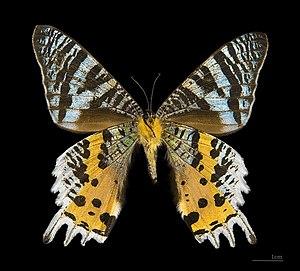
Les Uraniidae forment une famille de lépidoptères de la super-famille des Geometroidea, qui compte une centaine de papillons tropicaux, diurnes ou nocturnes. Quelques-unes des espèces diurnes sont célèbres par la diversité et l'éclat de leurs couleurs métalliques, notamment Urania leilus, originaire d'Amérique centrale et du Sud, et surtout Chrysiridia rhipheus, considéré comme l'un des plus beaux lépidoptères du monde, qui vit à Madagascar.
La sous-famille des Uraniinae compte sept genres de papillons tropicaux, diurnes ou nocturnes. Quelques-unes des espèces diurnes sont célèbres par la diversité et l'éclat de leurs couleurs métalliques, notamment Urania leilus, originaire d'Amérique centrale et du Sud, et surtout Chrysiridia rhipheus, vivant à Madagascar et considéré comme l'un des plus beaux lépidoptères du monde.
Chrysiridia rhipheus, parfois appelé Uranie de Madagascar et Uranie rhiphée en français, est une espèce de lépidoptères de la super-famille des Geometroidea, de la famille des Uraniidae et du genre Chrysiridia. Bien qu'appartenant à la super-famille des Geometroidea, composée majoritairement d'espèces nocturnes, il s'agit d'une espèce diurne. Ce lépidoptère est l'une des deux seules espèces du genre Chrysiridia avec Chrysiridia croesus, très proche physiquement. Chrysiridia rhipheus est considéré comme l'un des plus beaux papillons du monde. Ce papillon se distingue par ses couleurs vives et iridescentes et ses nombreuses queues qui rappellent les espèces du genre Papilio avec lesquelles il n'a pourtant aucun lien phylogénétique. Ses couleurs sont aposématiques et préviennent les prédateurs de sa toxicité.